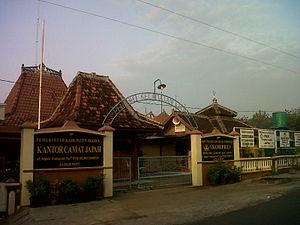
En Indonésie, le kecamatan, qu'on peut traduire par « district », est la division du territoire intermédiaire entre le kabupaten et le desa.